B. Chance Saltzman

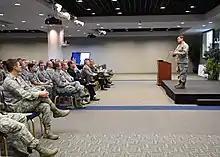
Saltzman, who led the Air Force's Multi-Domain Command and Control (MDC2), explains the concept to airmen at the Space and Missile Systems Center, 2017

In September 2016, General David L. Goldfein outlined his three priorities as chief of staff of the United States Air Force. Among them was advancing multi-domain, multi-functional command and control. Saltzman, who was then director of future operations at the Air Force headquarters, was handpicked by Goldfein to lead the multi-domain command and control (MDC2) effort. He served as director of Air Force Strategic Integration Group, running the service’s yearlong study of MDC2. For his work on MDC2, he has been called as the "father of multi-domain operations", which is now known in the United States Department of Defense as joint all-domain command and control.